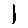
Label: 1